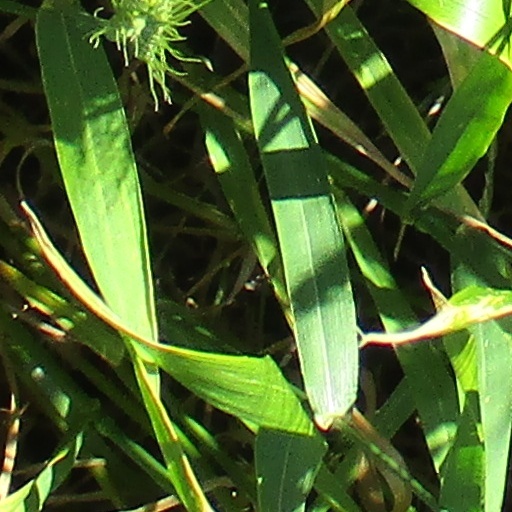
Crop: wheat